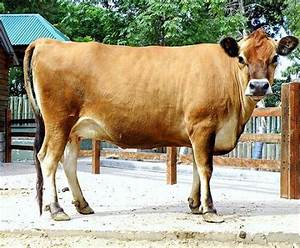
Label: mucca